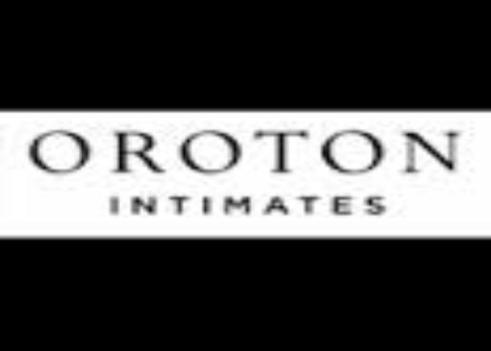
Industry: Clothes